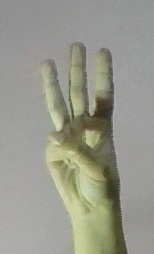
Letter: thaa